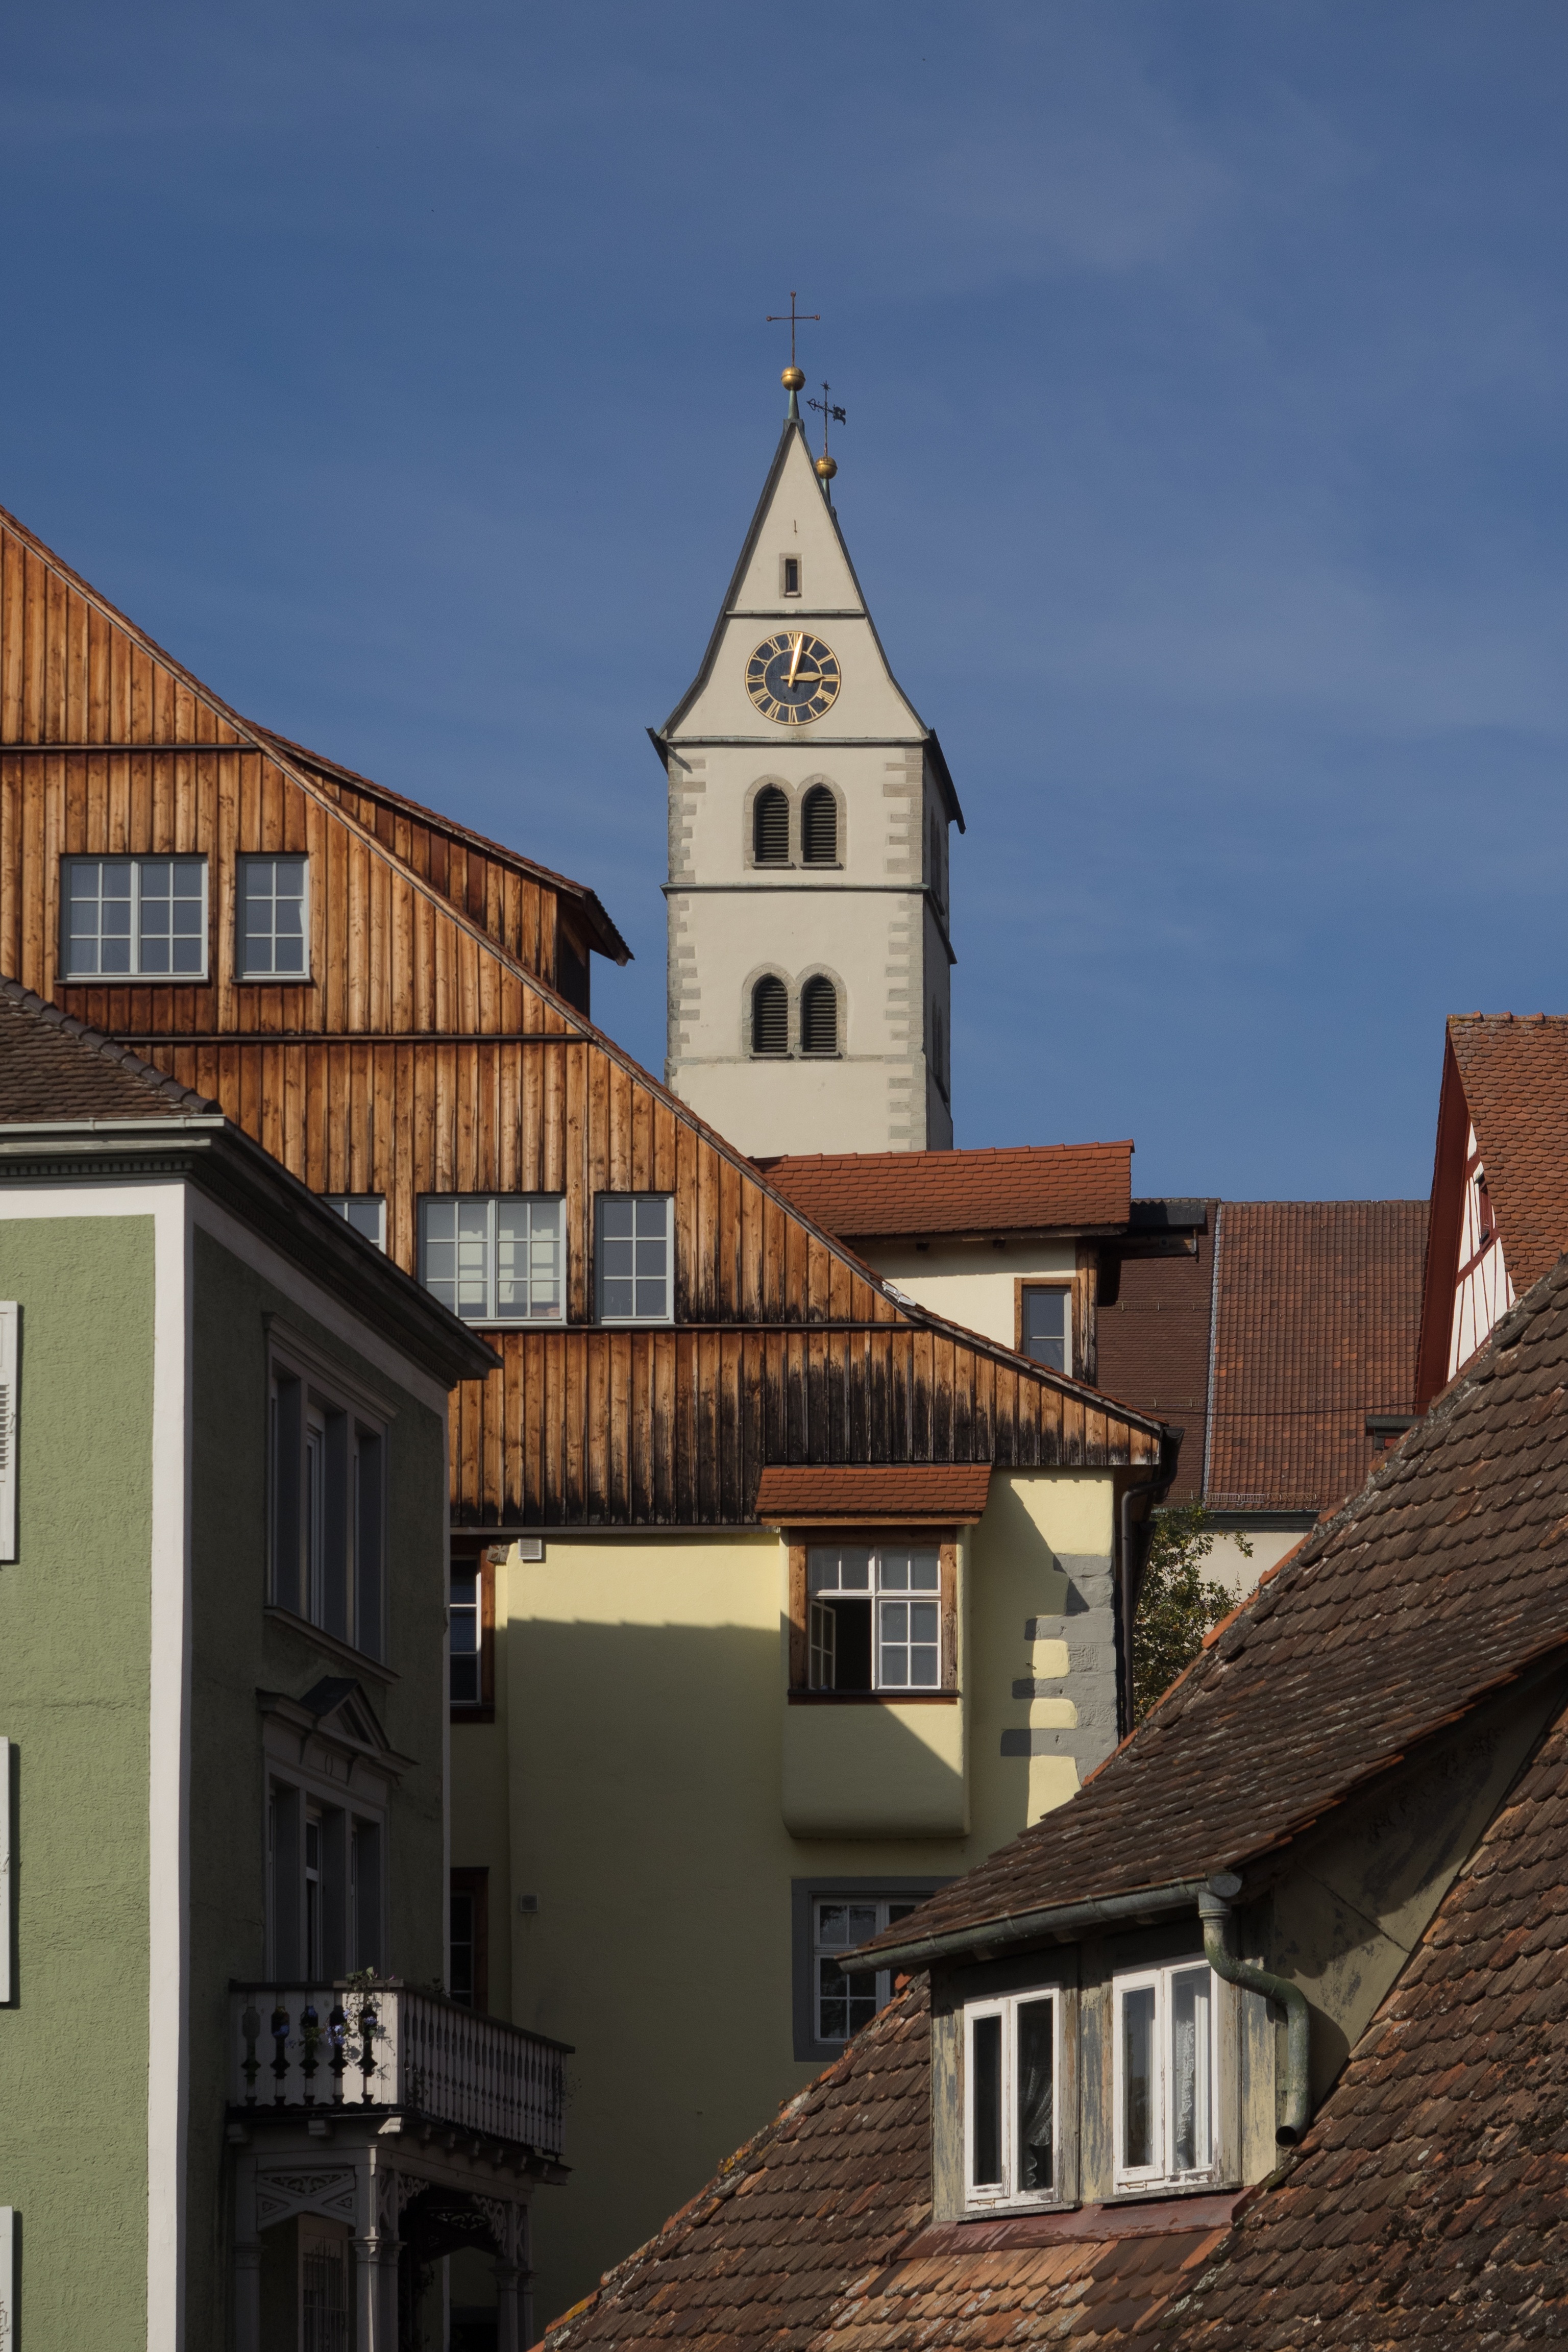
architecture, sky, house, town, roof, building, city, summer, tower, holiday, facade, blue, church, place of worship, places of interest, old town, structures, homes, steeple, germany, old houses, meersburg, lake constance, fachwerkhaus, gable, truss, fachwerkh user, baden wurttemberg, upper town